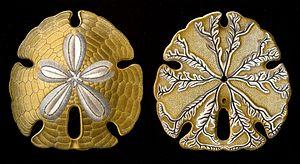
Les Mellitidae sont une famille d'oursins Clypéastéroïdes.
Les Scutelliformes sont un infra-ordre d'oursins plats.
Les Encope forment un genre d'oursins plats de l'ordre des Clypéastéroïdes et de la famille des Mellitidae.
L'ordre des clypéastéroïdes regroupe des oursins plats, dont plusieurs espèces sont appelées en anglais « sand dollar » du fait de leur ressemblance avec une grosse pièce.
Encope emarginata est une espèce d'oursins plats de l'ordre des Clypéastéroïdes et de la famille des Mellitidae.
Les Gnathostomata constituent un super-ordre d'oursins irréguliers, généralement plats.
Les Scutellina sont un sous-ordre d'oursins plats.